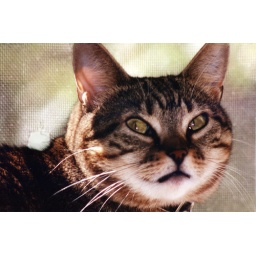
Tess caught in the window watching birds at the feeder. She's looking a little fat in the face in this photo.